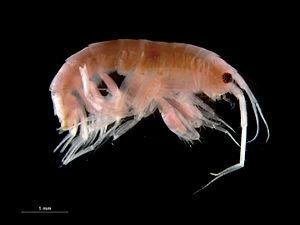
Les amphipodes sont de petits crustacés d'une taille de l’ordre du centimètre. Très abondants dans le milieu marin notamment dans la zone de balancement des marées, ils colonisent également les eaux saumâtres, les eaux douces et même le milieu terrestre.
Senticaudata est un sous-ordre de crustacés de l'ordre des amphipodes.